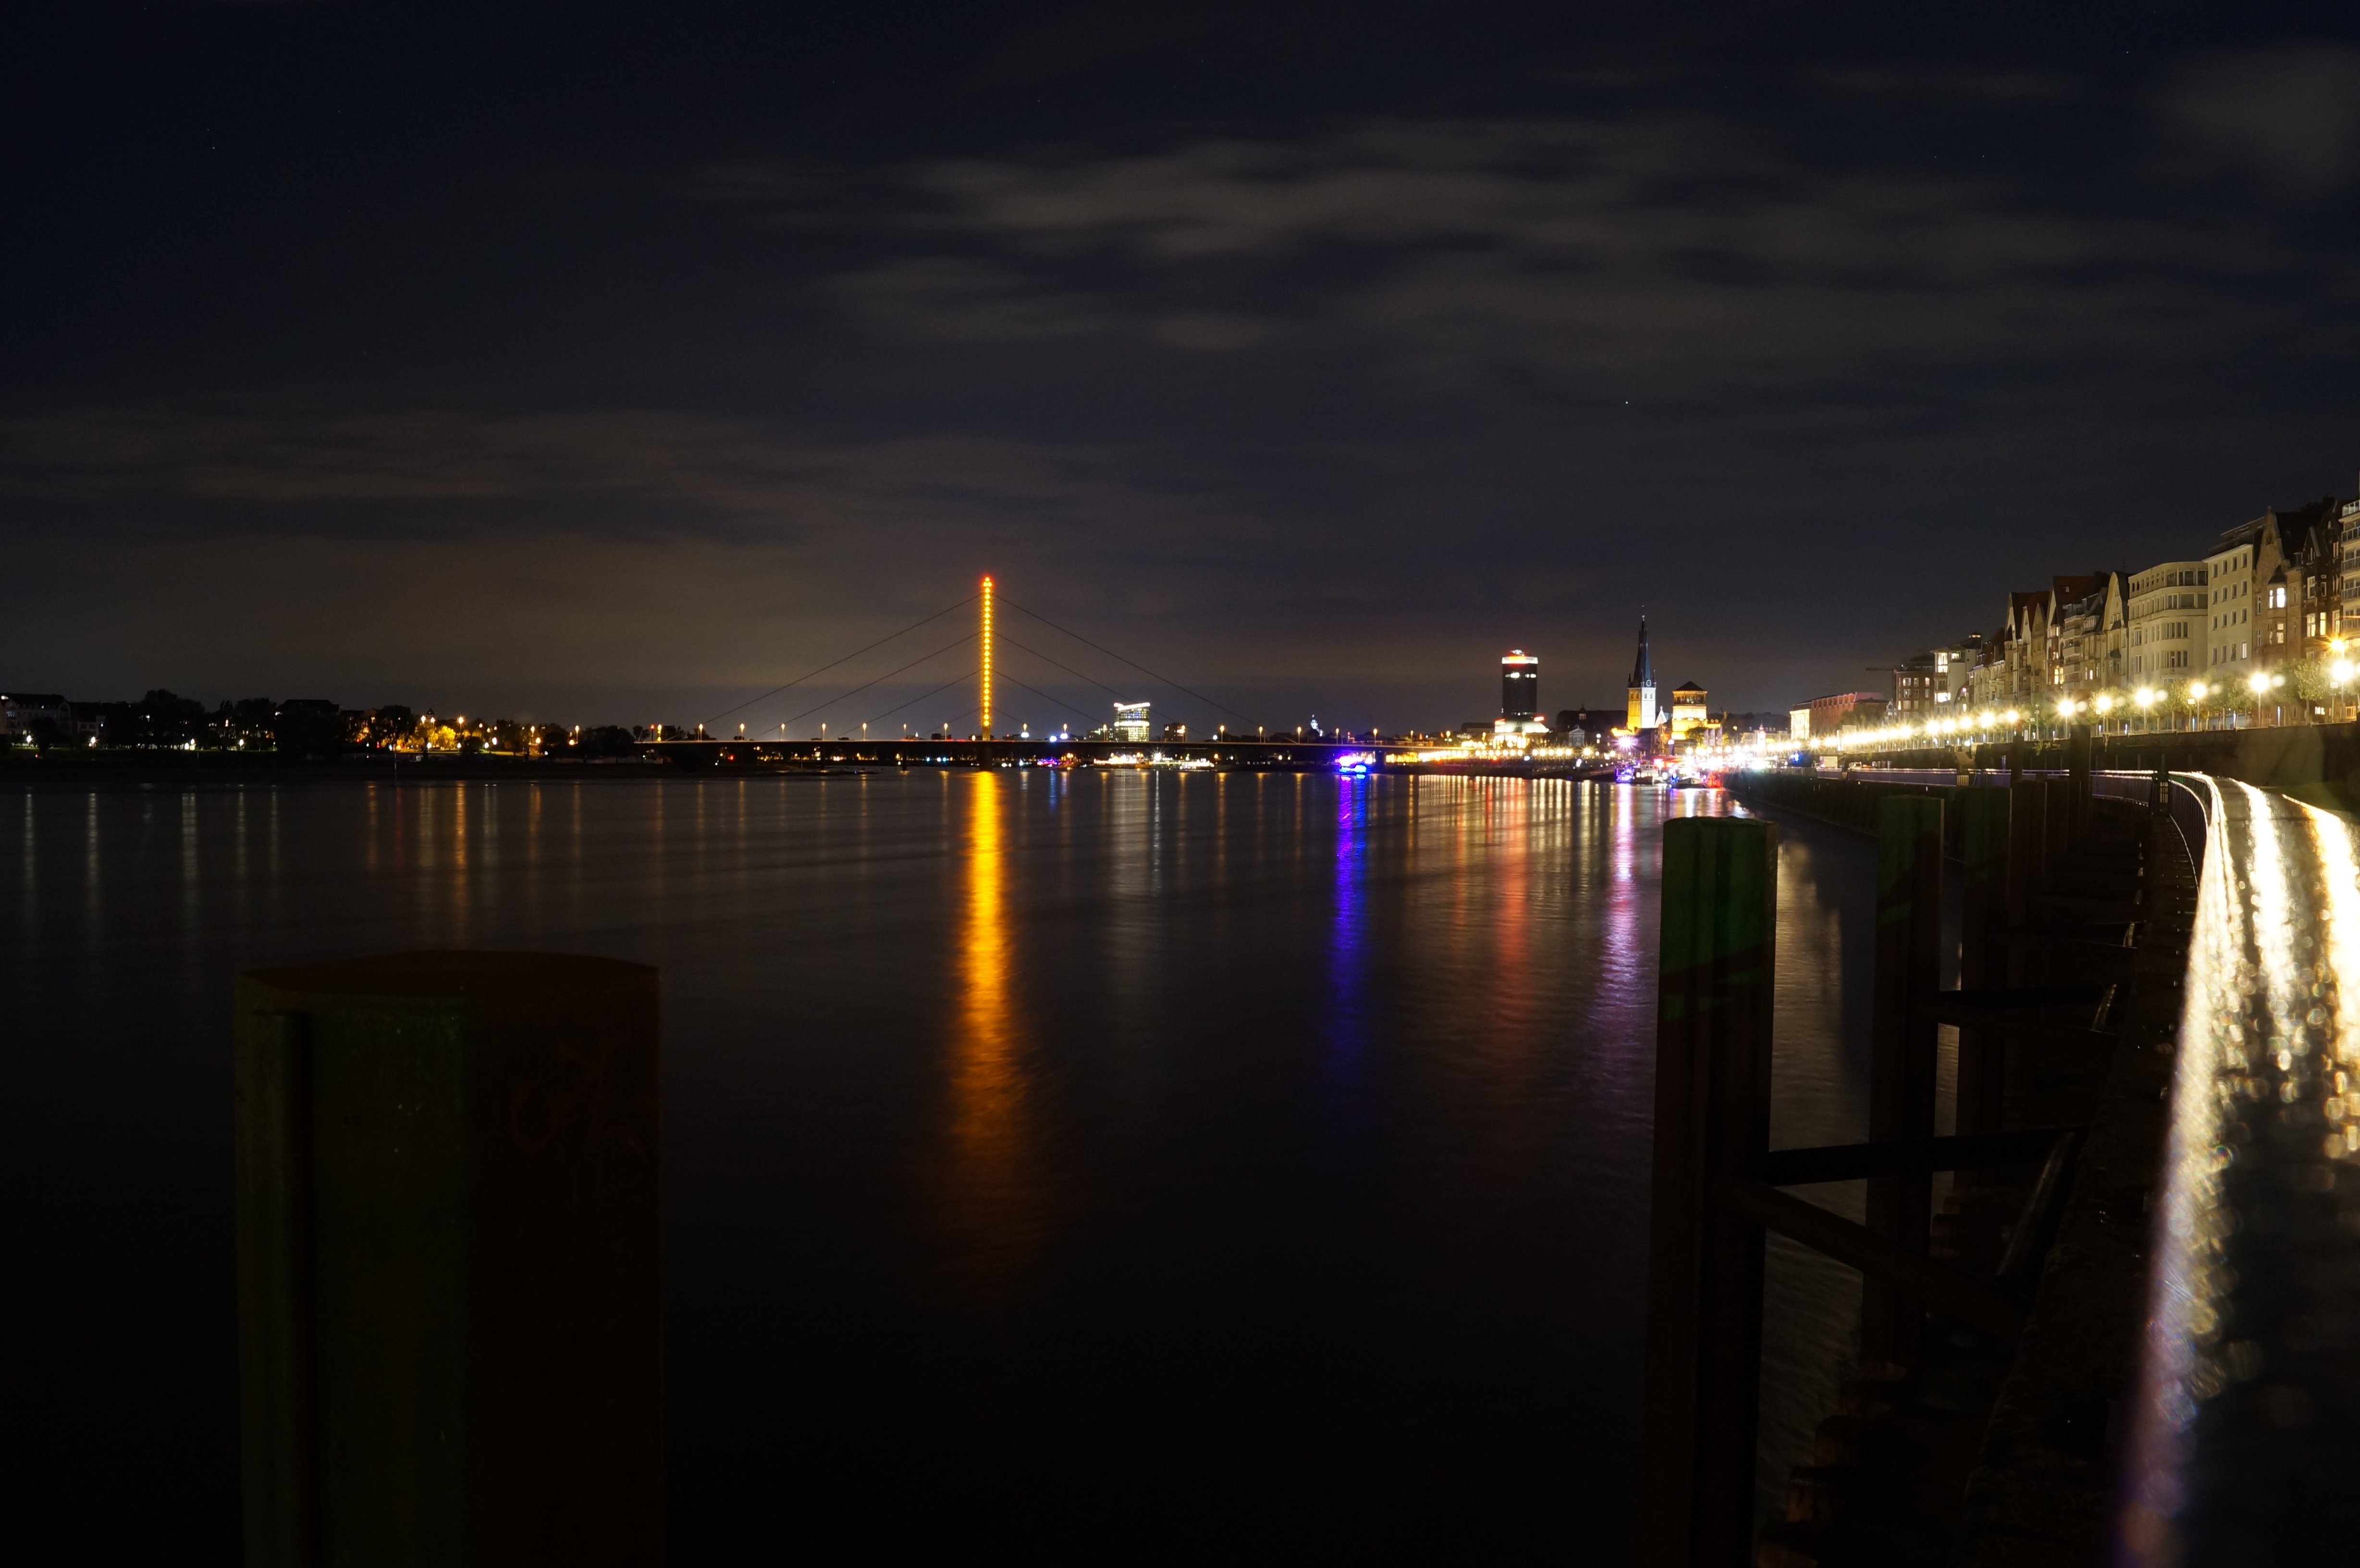
sea, water, horizon, light, sunset, bridge, skyline, night, morning, dawn, city, river, ship, cityscape, dusk, evening, reflection, darkness, germany, rhine, river landscape, rhine river, dusseldorf, tv tower, rhine panorama, rhine meadow